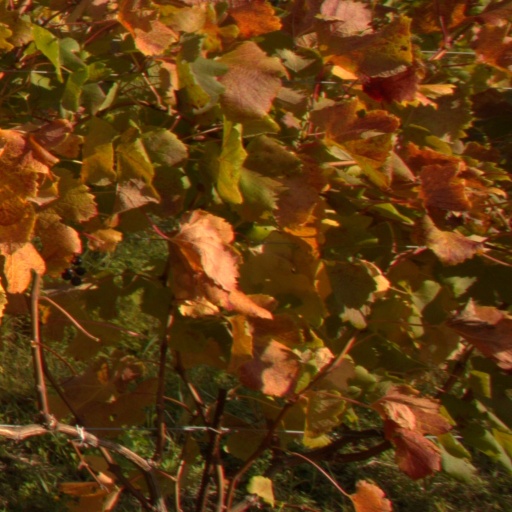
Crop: grape